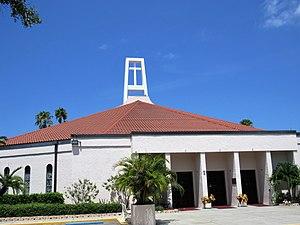
Le diocèse de Venice est une église particulière de l'Église catholique aux États-Unis.